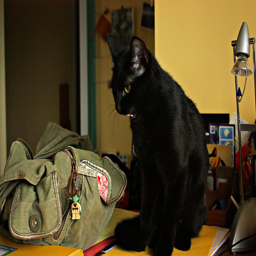
A cat that is sitting down near a bag.
A black cat sits on a table beside a bag.
a black cat sitting on a counter next to a purse
A cat sitting on a counter near a bag.
A black cat sitting on top of papers near a bag.